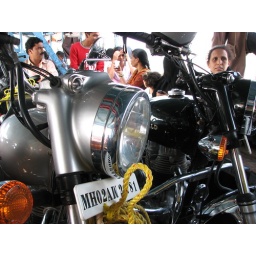
bikes in boats